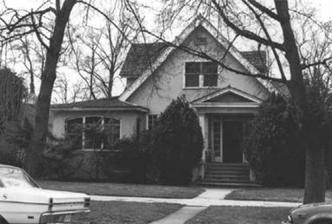
Building: W. Scott Neal House
Country: United States of America
Year built: 1897
Historically significant home in Boise United States historic place W. Scott Neal House U.S. National Register of Historic Places The W. Scott Neal House in 1980 Show map of Idaho Show map of the United States Location 215 E. Jefferson, Boise, Idaho Coordinates 43°36′46″N 116°11′26″W / 43.61278°N 116.19056°W / 43.61278; -116.19056 ( W. Scott Neal House ) Area less than one acre Built 1897 ( 1897 ) Architect Tourtellotte, John E. & Company; Tourtellotte & Hummel Architectural style Queen Anne MPS Tourtellotte and Hummel Architecture TR NRHP reference No. 82000228 Added to NRHP November 17, 1982 The W. Scott Neal House in Boise , Idaho , was a 1 + 1 ⁄ 2 -story Queen Anne cottage designed by John E. Tourtellotte and constructed in 1897. The house was remodeled by Tourtellotte & Co. prior to 1910, and it was remodeled by Tourtellotte & Hummel in 1914. Tourtellotte & Hummel added a garage in 1916. The house was added to the National Register of Historic Places (NRHP) in 1982. After its listing on the NRHP, the house either was moved or demolished in the 1990s to accommodate an expansion of St. Luke's Boise Medical Center . W. Scott Neal (January 21, 1862—May 25, 1925) was a farm loan and insurance agent who founded the W. Scott Neal Company, later H.E. Neal & Son. He and Emma (Krall) Neal occupied the W. Scott Neal House soon after their marriage in 1897 until 1924, when they moved to Seattle, Washington. References